Rouvres, Calvados

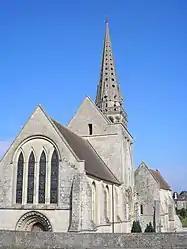
The church in Rouvres

Rouvres is a commune in the Calvados department in the Normandy region in northwestern France.